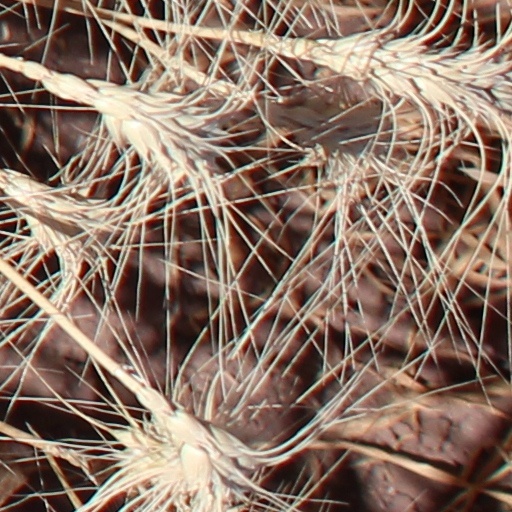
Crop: wheat